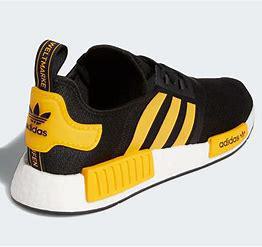
Brand: Adidas
Model: NMD